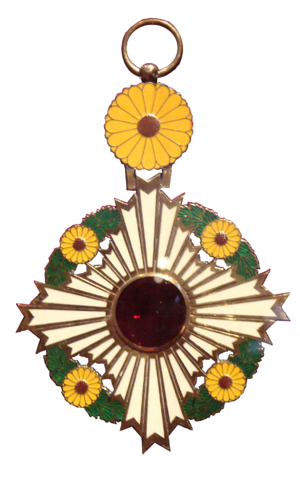
Krysantemum Orden
Ordenstegn for Krysantemum Orden
Krysantemum Orden er en japansk orden. Den blev indstiftet i i Meiji-perioden. Ordenen har navn efter kejserens mon eller emblem, som også er Japans våbenskjold. Krysantemum Orden er den største japanske hædersbevisning.